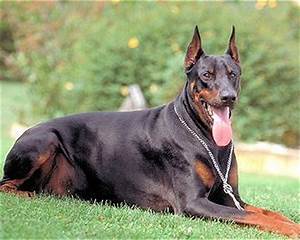
Label: dog